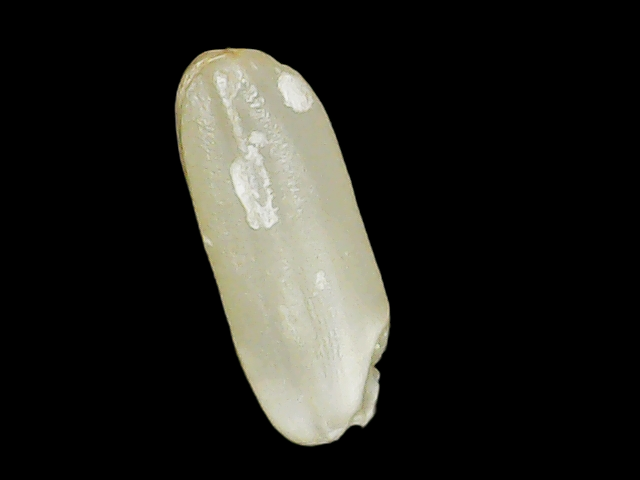
Rice variety: Binadhan23